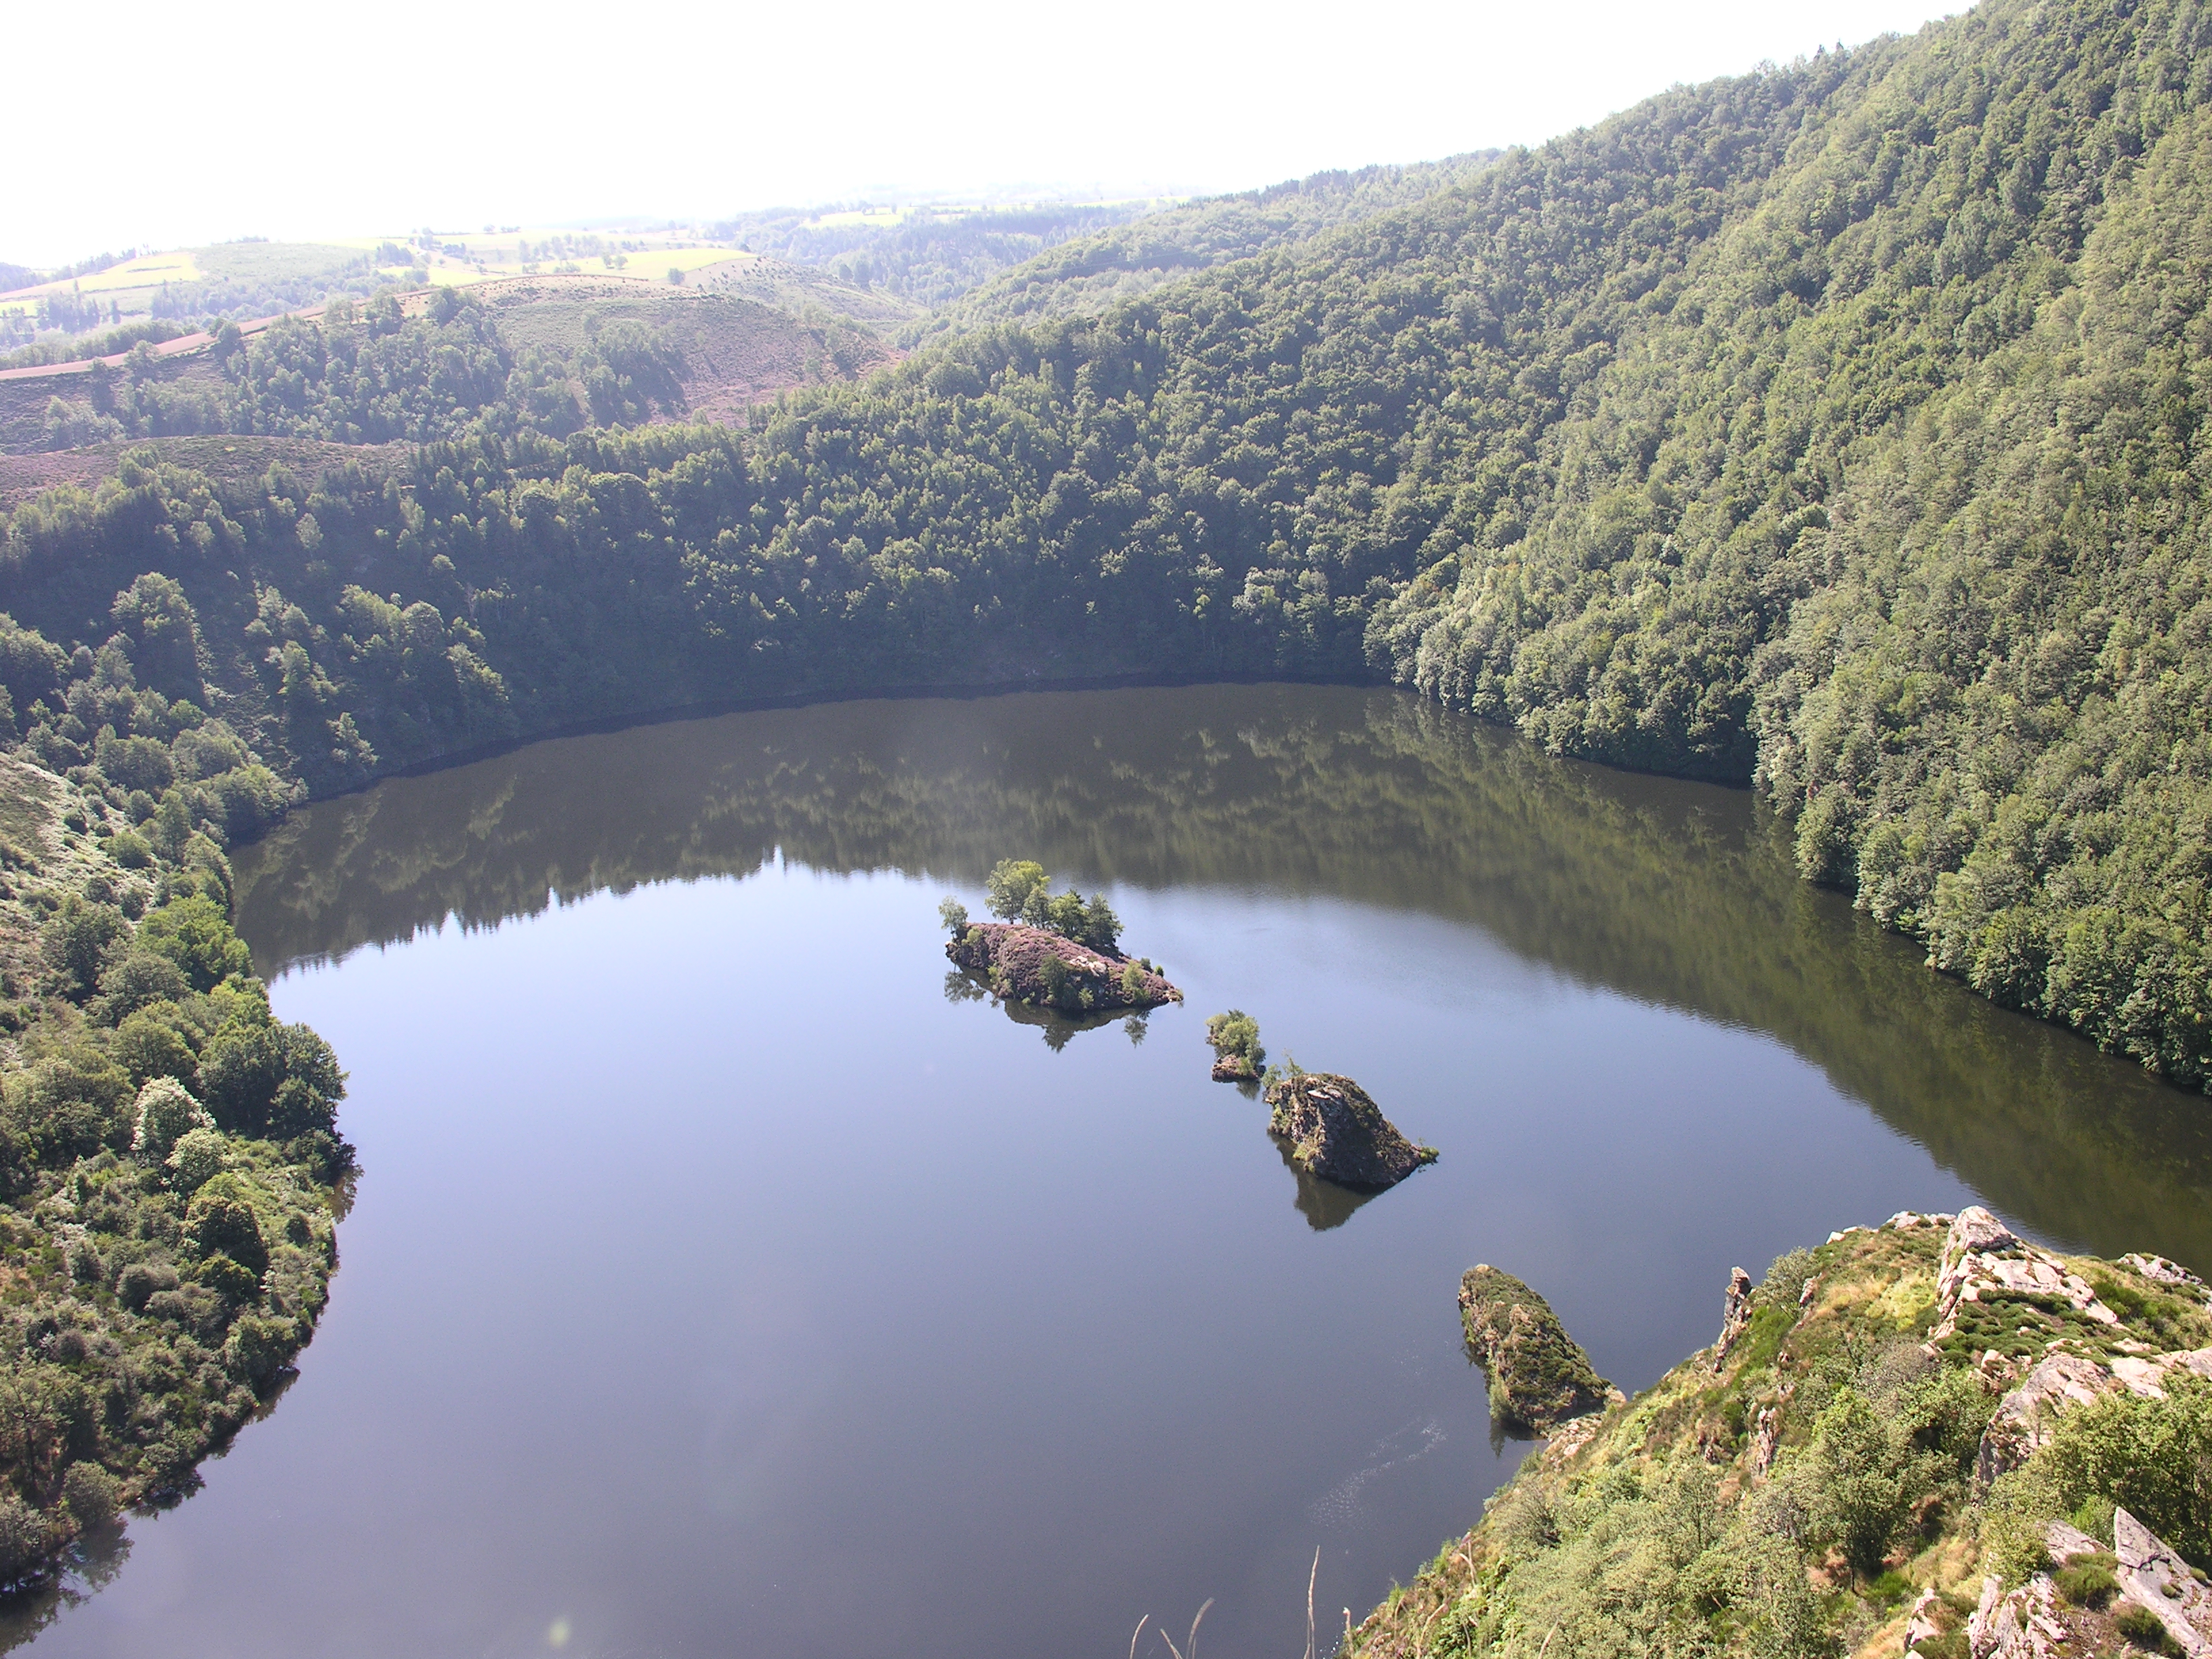
mountain, lake, river, france, fjord, reservoir, waterway, body of water, auvergne, montagne, loch, crater lake, cantal, tarn